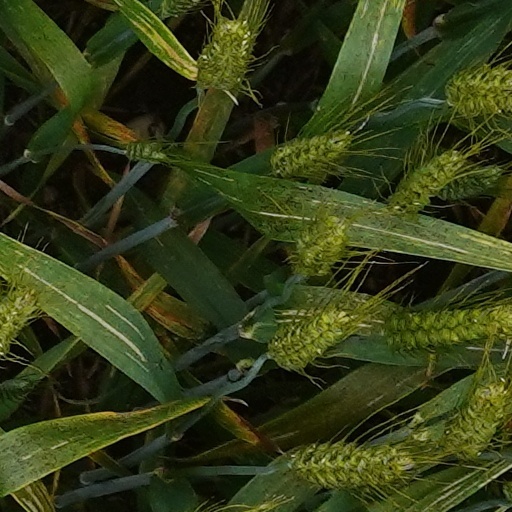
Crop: wheat